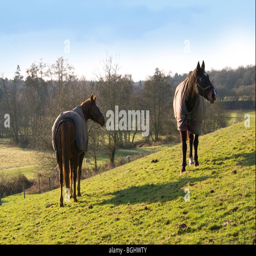
horses wearing coats standing on a hillside on a fine winter 's day